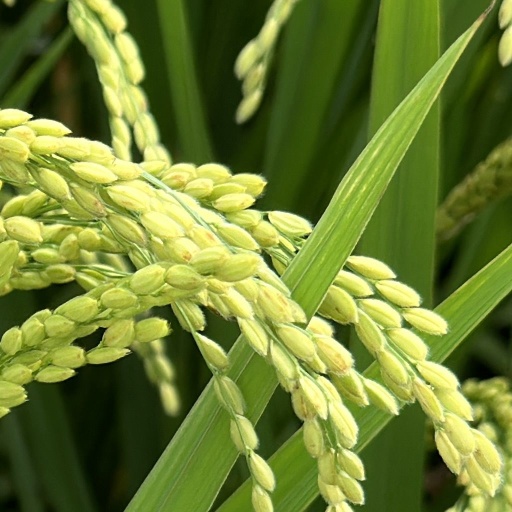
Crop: rice